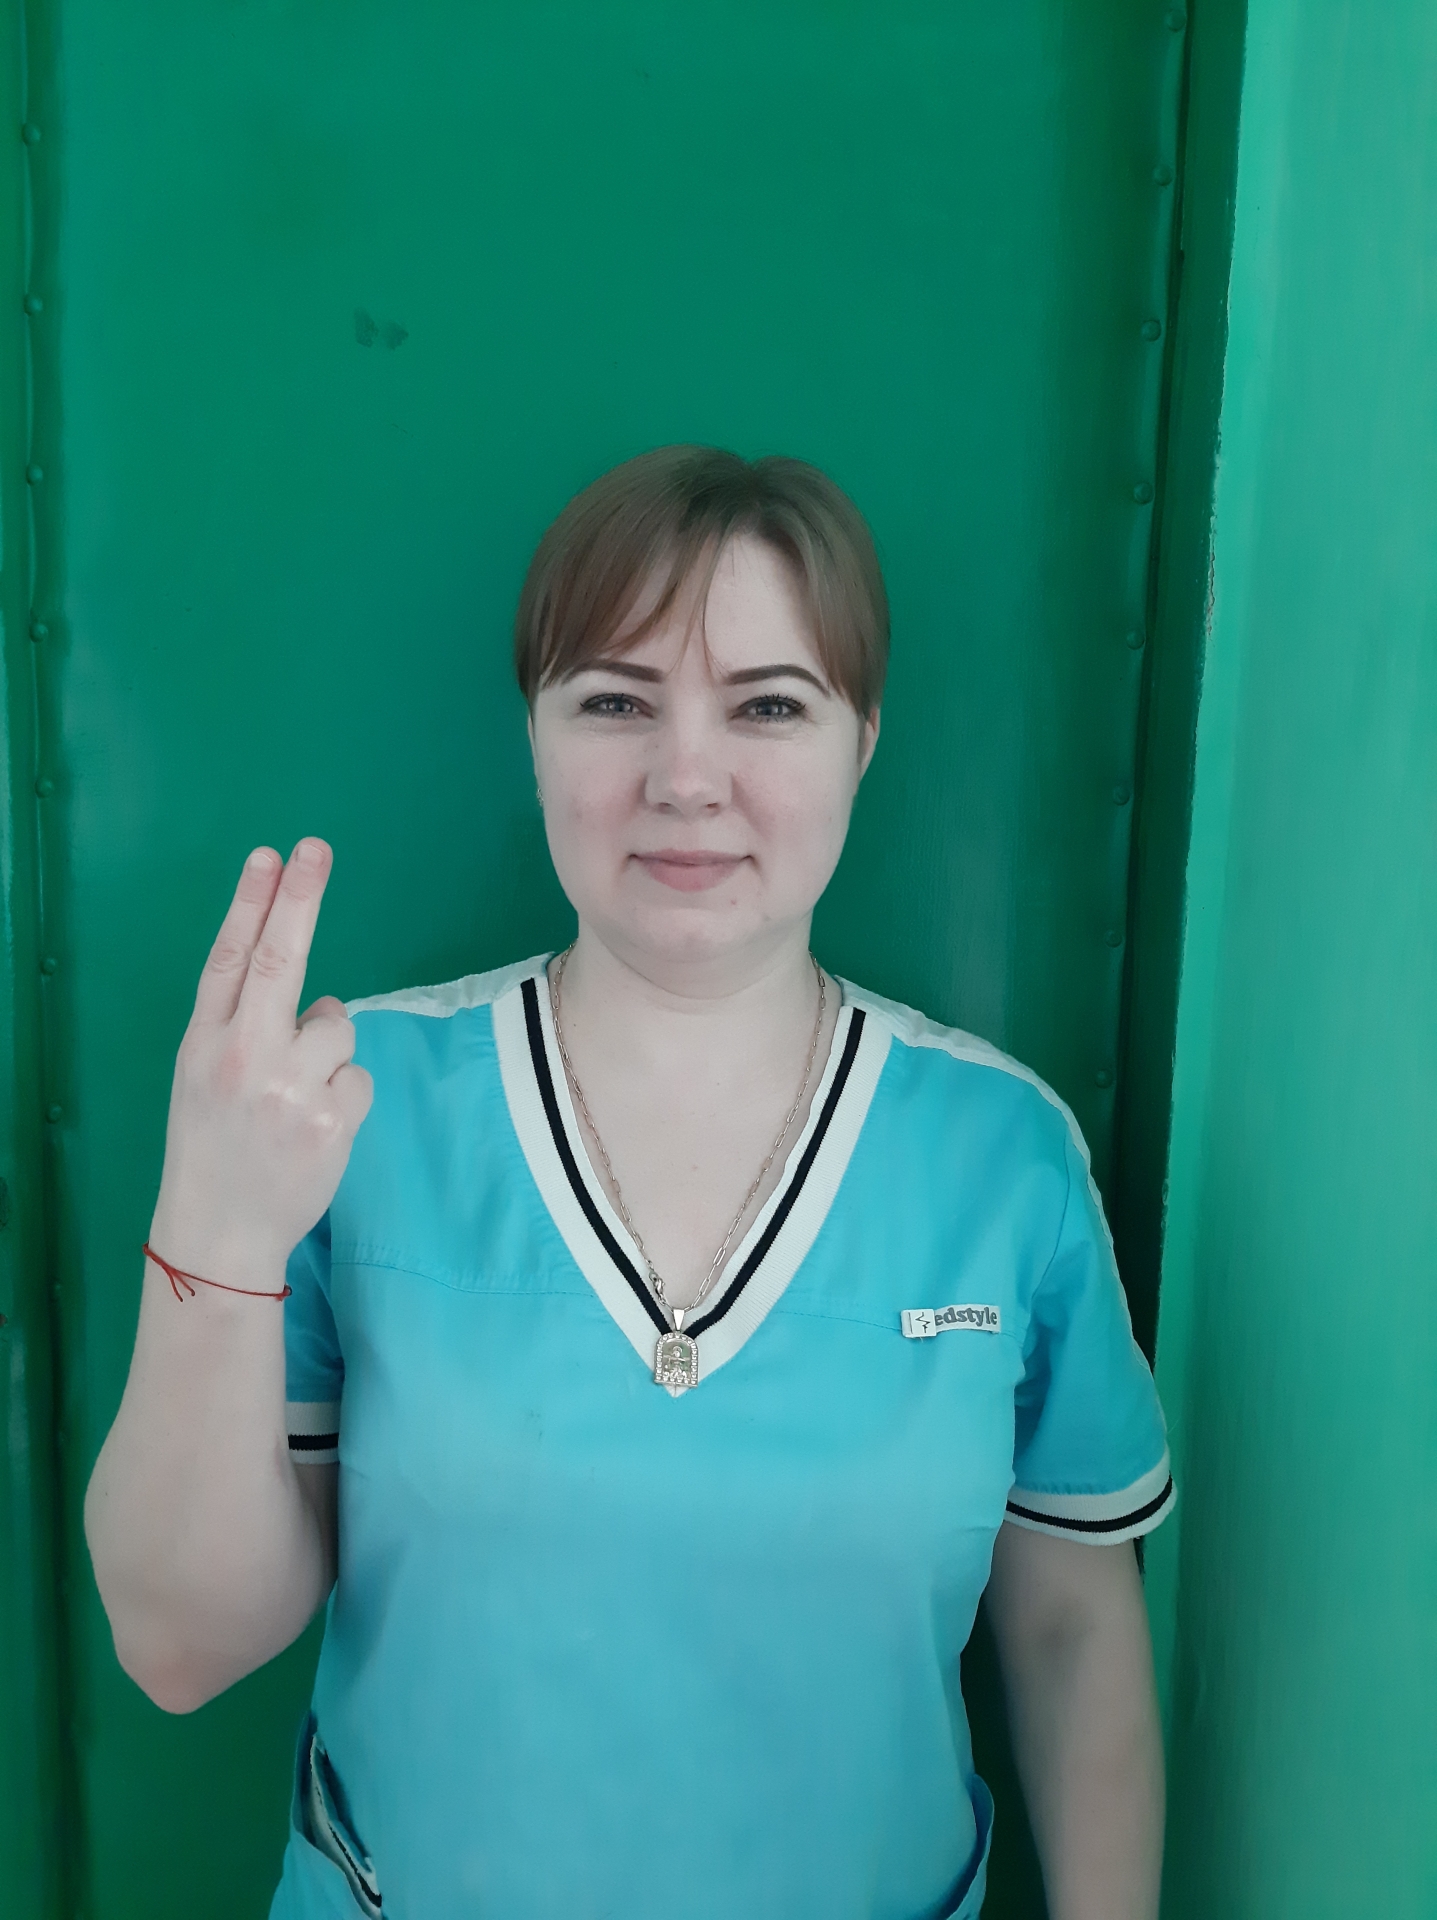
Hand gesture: two_up_inverted